Kumeko Urabe

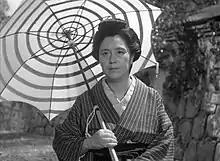
Woman with an umbrella

In August 1923, Yasumasa Hatano recommended that she audition at the film studio Nikkatsu. Urabe was successful, and adopted the stage name Kumeko Urabe, which she retained for the rest of her career with pride. In fact, decades later, she objected to her birth name on the Medal of Honour with Purple Ribbon, saying that the award was for the work of Kumeko Urabe. She appeared in her first film in 1924, playing the heroine in the film . She was one of the first female actors in Japanese cinema. Her skills attracted the attention of the director Kenji Mizoguchi, who cast her alongside Denmei Suzuki in the film , released in the same year.